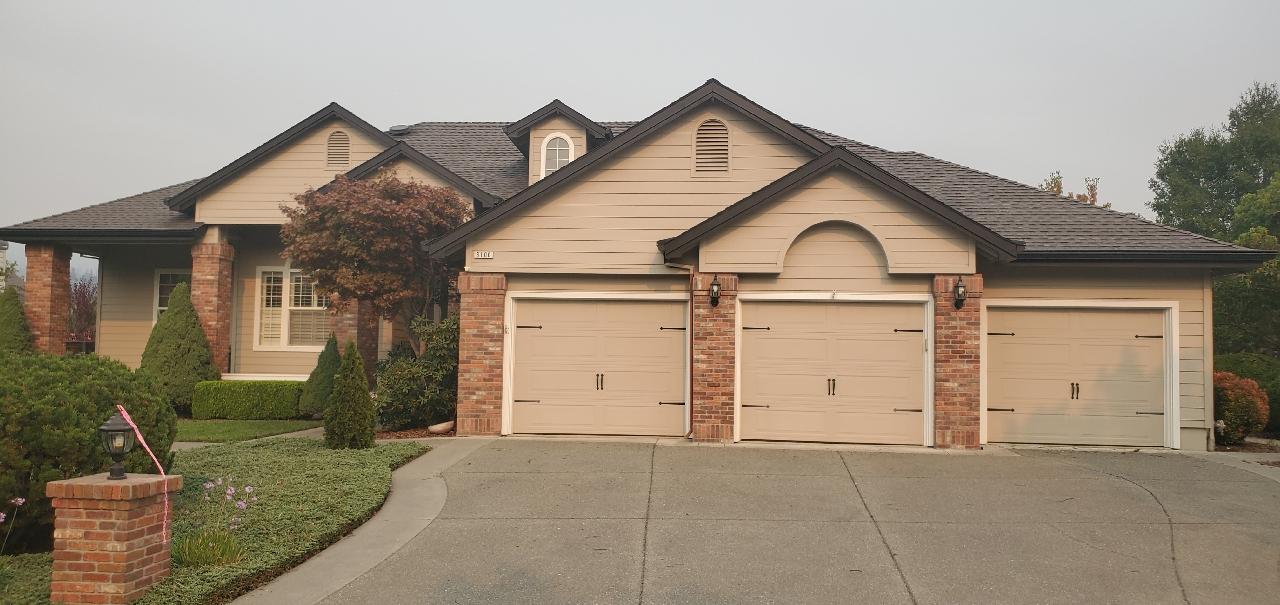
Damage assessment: no_damage